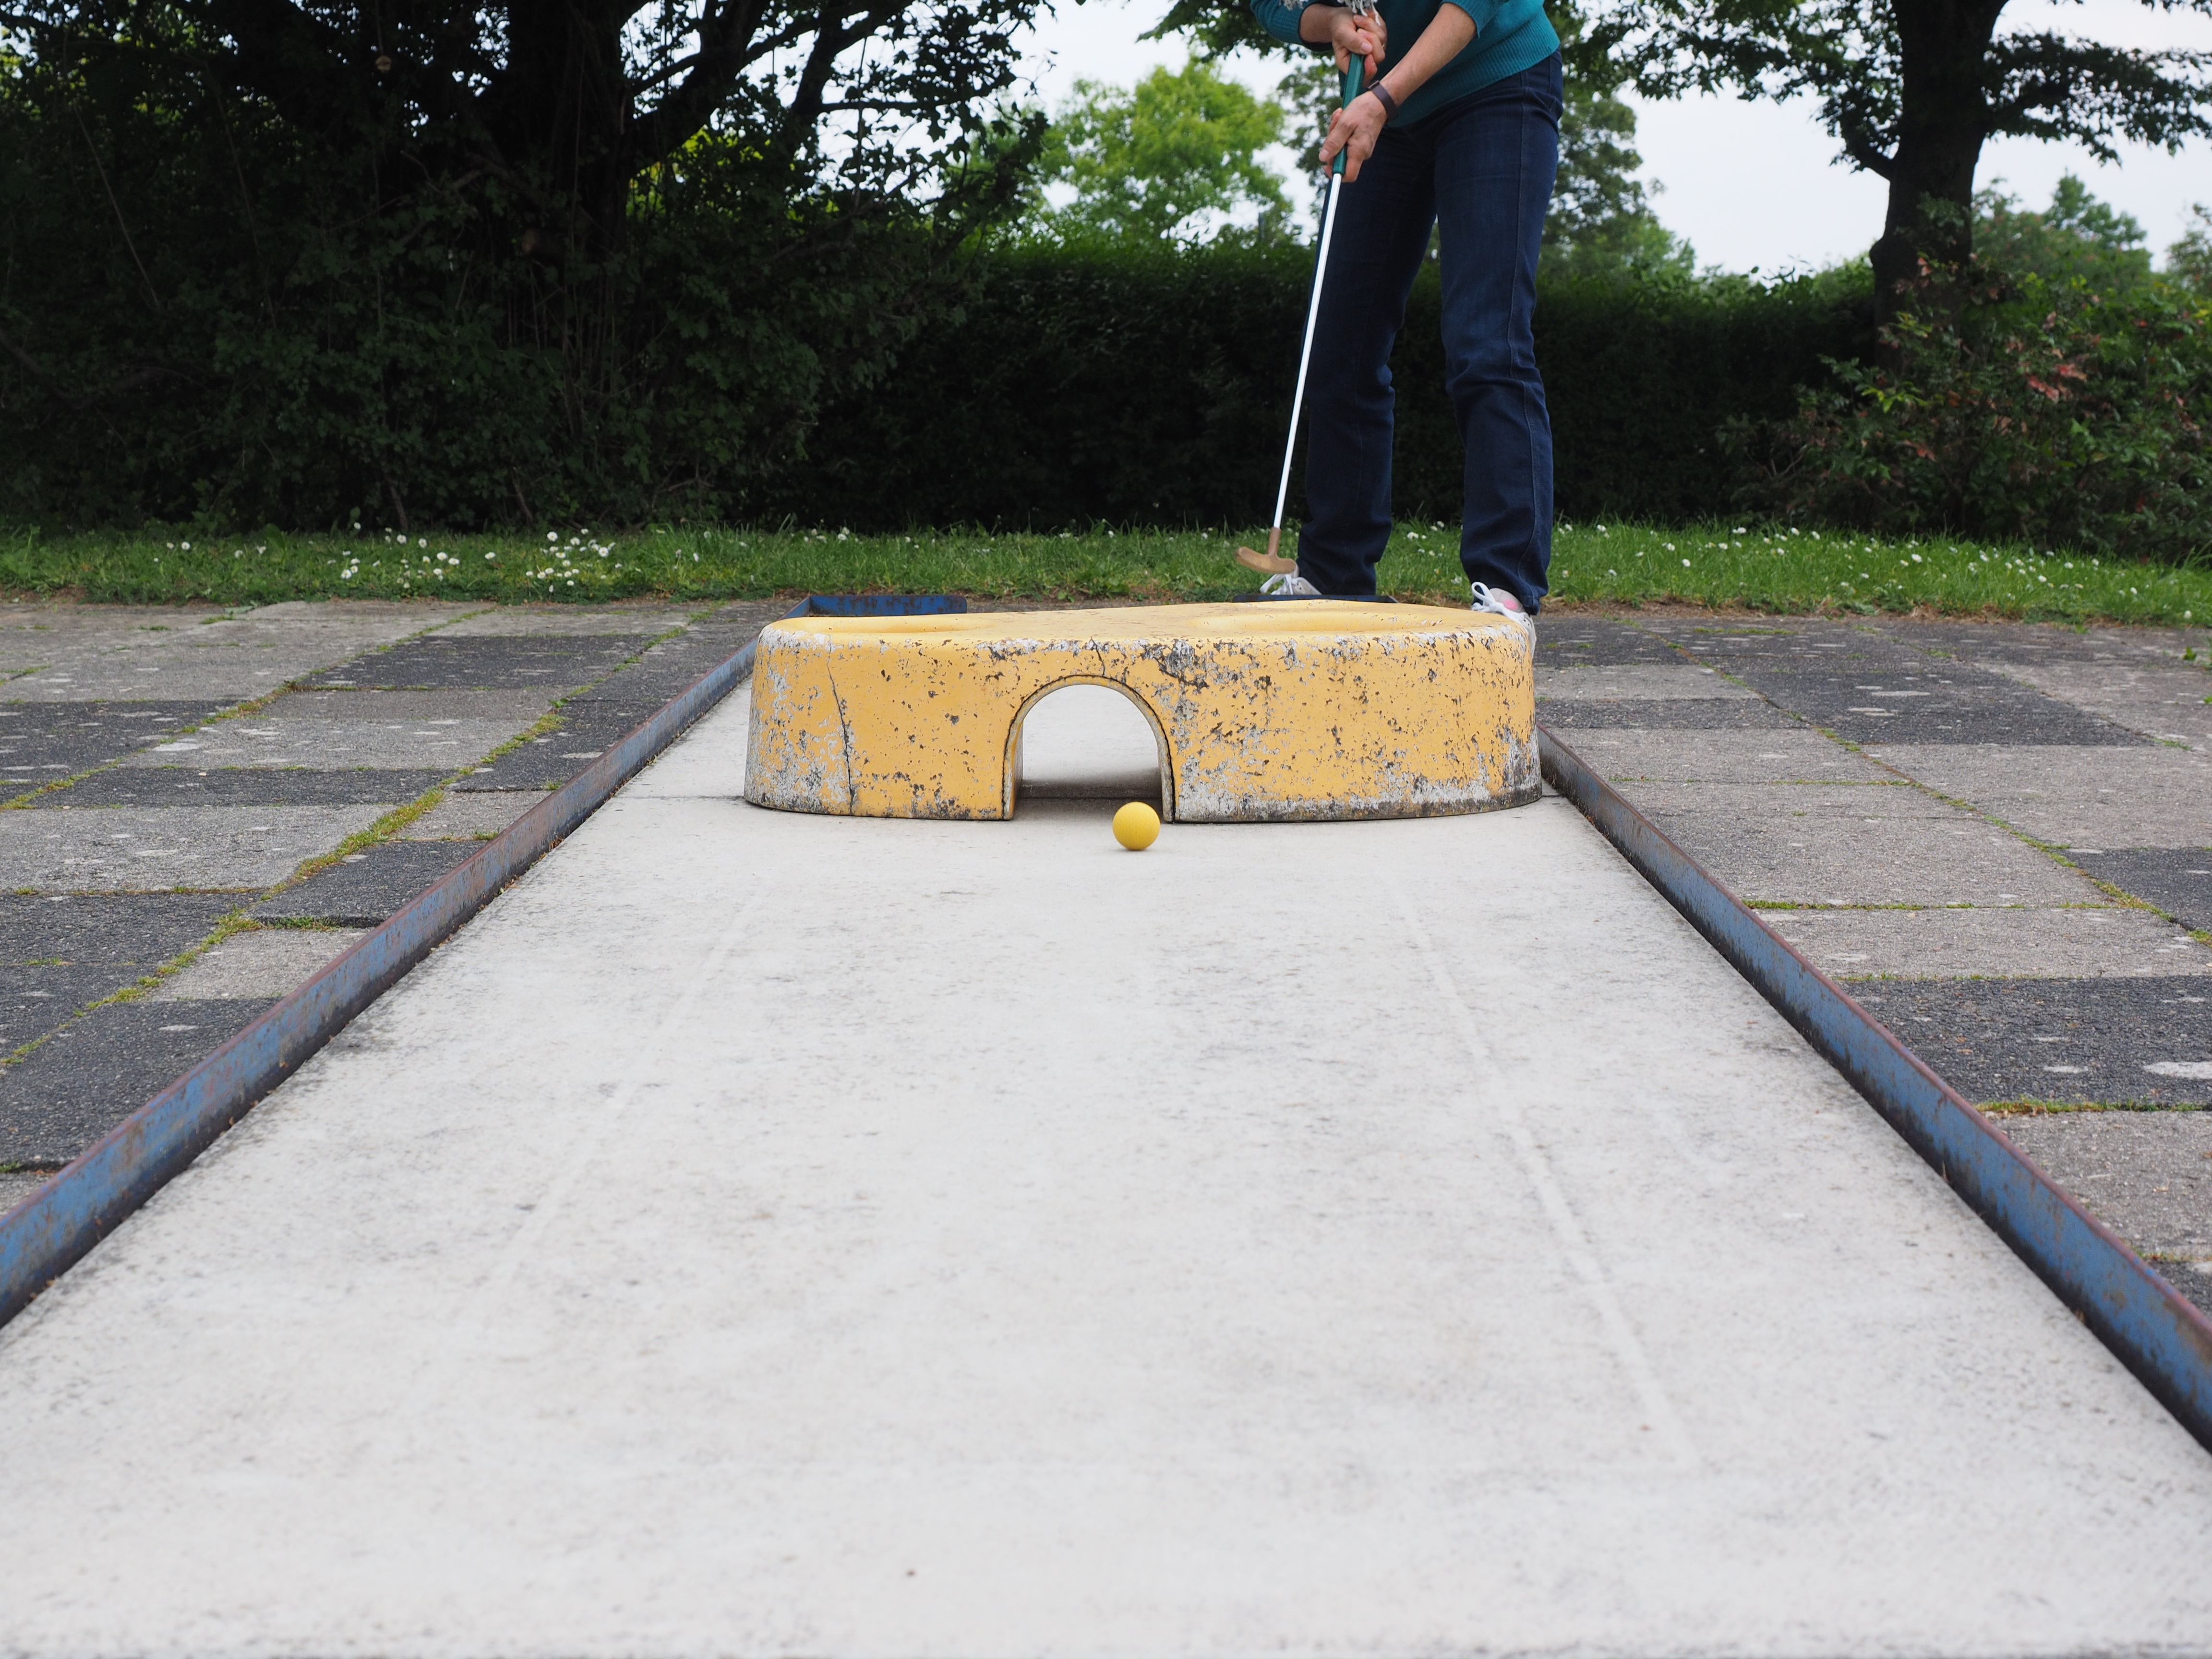
sidewalk, floor, roof, train, asphalt, recreation, concrete, obstacles, sports, ball, driveway, flooring, miniature golf, road surface, putten, eternit track, minigolf plant, outdoor recreation, mini golf ball, ball guide, ground golf, skill game, precision sport, minigolf ground, mini golf club